Lübbecke

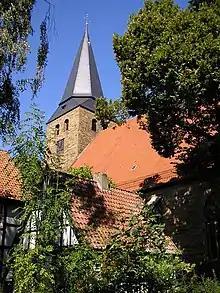
St.Andrew's, Lübbecke

The populations has been overwhelmingly Evangelical-Lutheran, since the Prince-Bishopric of Minden accepted the Protestant confession and was secularised in 1648 and, as the Principality of Minden, incorporated into Protestant Prussia. Its Protestant church parishes are the Evangelical-Lutheran parishes in Alswede, Blasheim, Gehlenbeck, Lübbecke and Nettelstedt and the Independent Evangelical-Lutheran parish of St. Peter in Stockhausen and the Evangelical-Free church parish of Lübbecke. The only Roman Catholic parish is the parish of Lübbecke. In addition there are several, other small Christian and non-Christian religious communities.